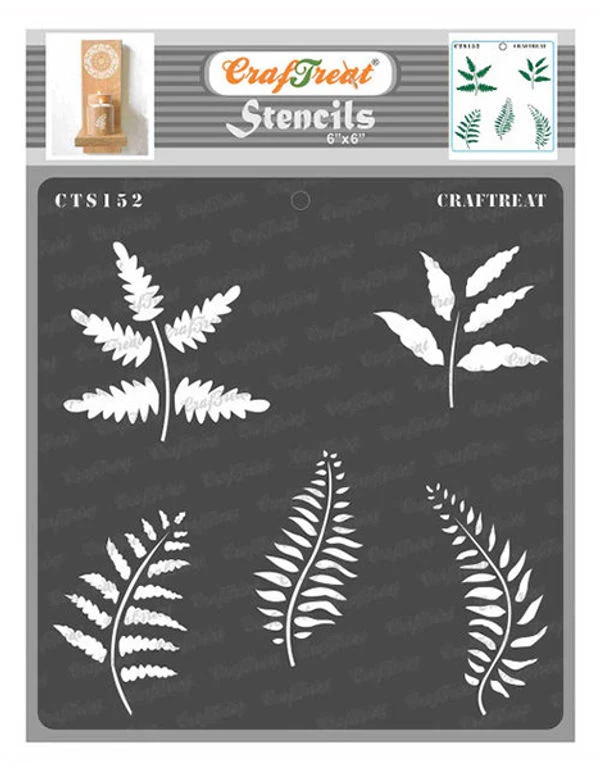
CrafTreat Ferns Stencil 6x6 Inches
Size : 6x6 Inches CrafTreat Fren leaves art and craft stencil for Painting! Flower Stencil Painting relieves stress, gives freedom to use any Color on any Surface, Multiple times. Our Reusable Stencils are affordable and allow you to Crafts quickly. Paint your Home Wall, Tile, and Furniture. Create Scrapbook, DIY Cards, & Journals, Decorate Cakes & Fabric, great for family time, Gift & more. Our stencils do wonder while Painting your space! Note: Non-toxic | Flexible | Reusable | Food Safe.
Brand: CrafTreat
Category: Arts & Entertainment > Hobbies & Creative Arts > Arts & Crafts > Art & Crafting Tools > Craft Measuring & Marking Tools > Stencils & Die Cuts